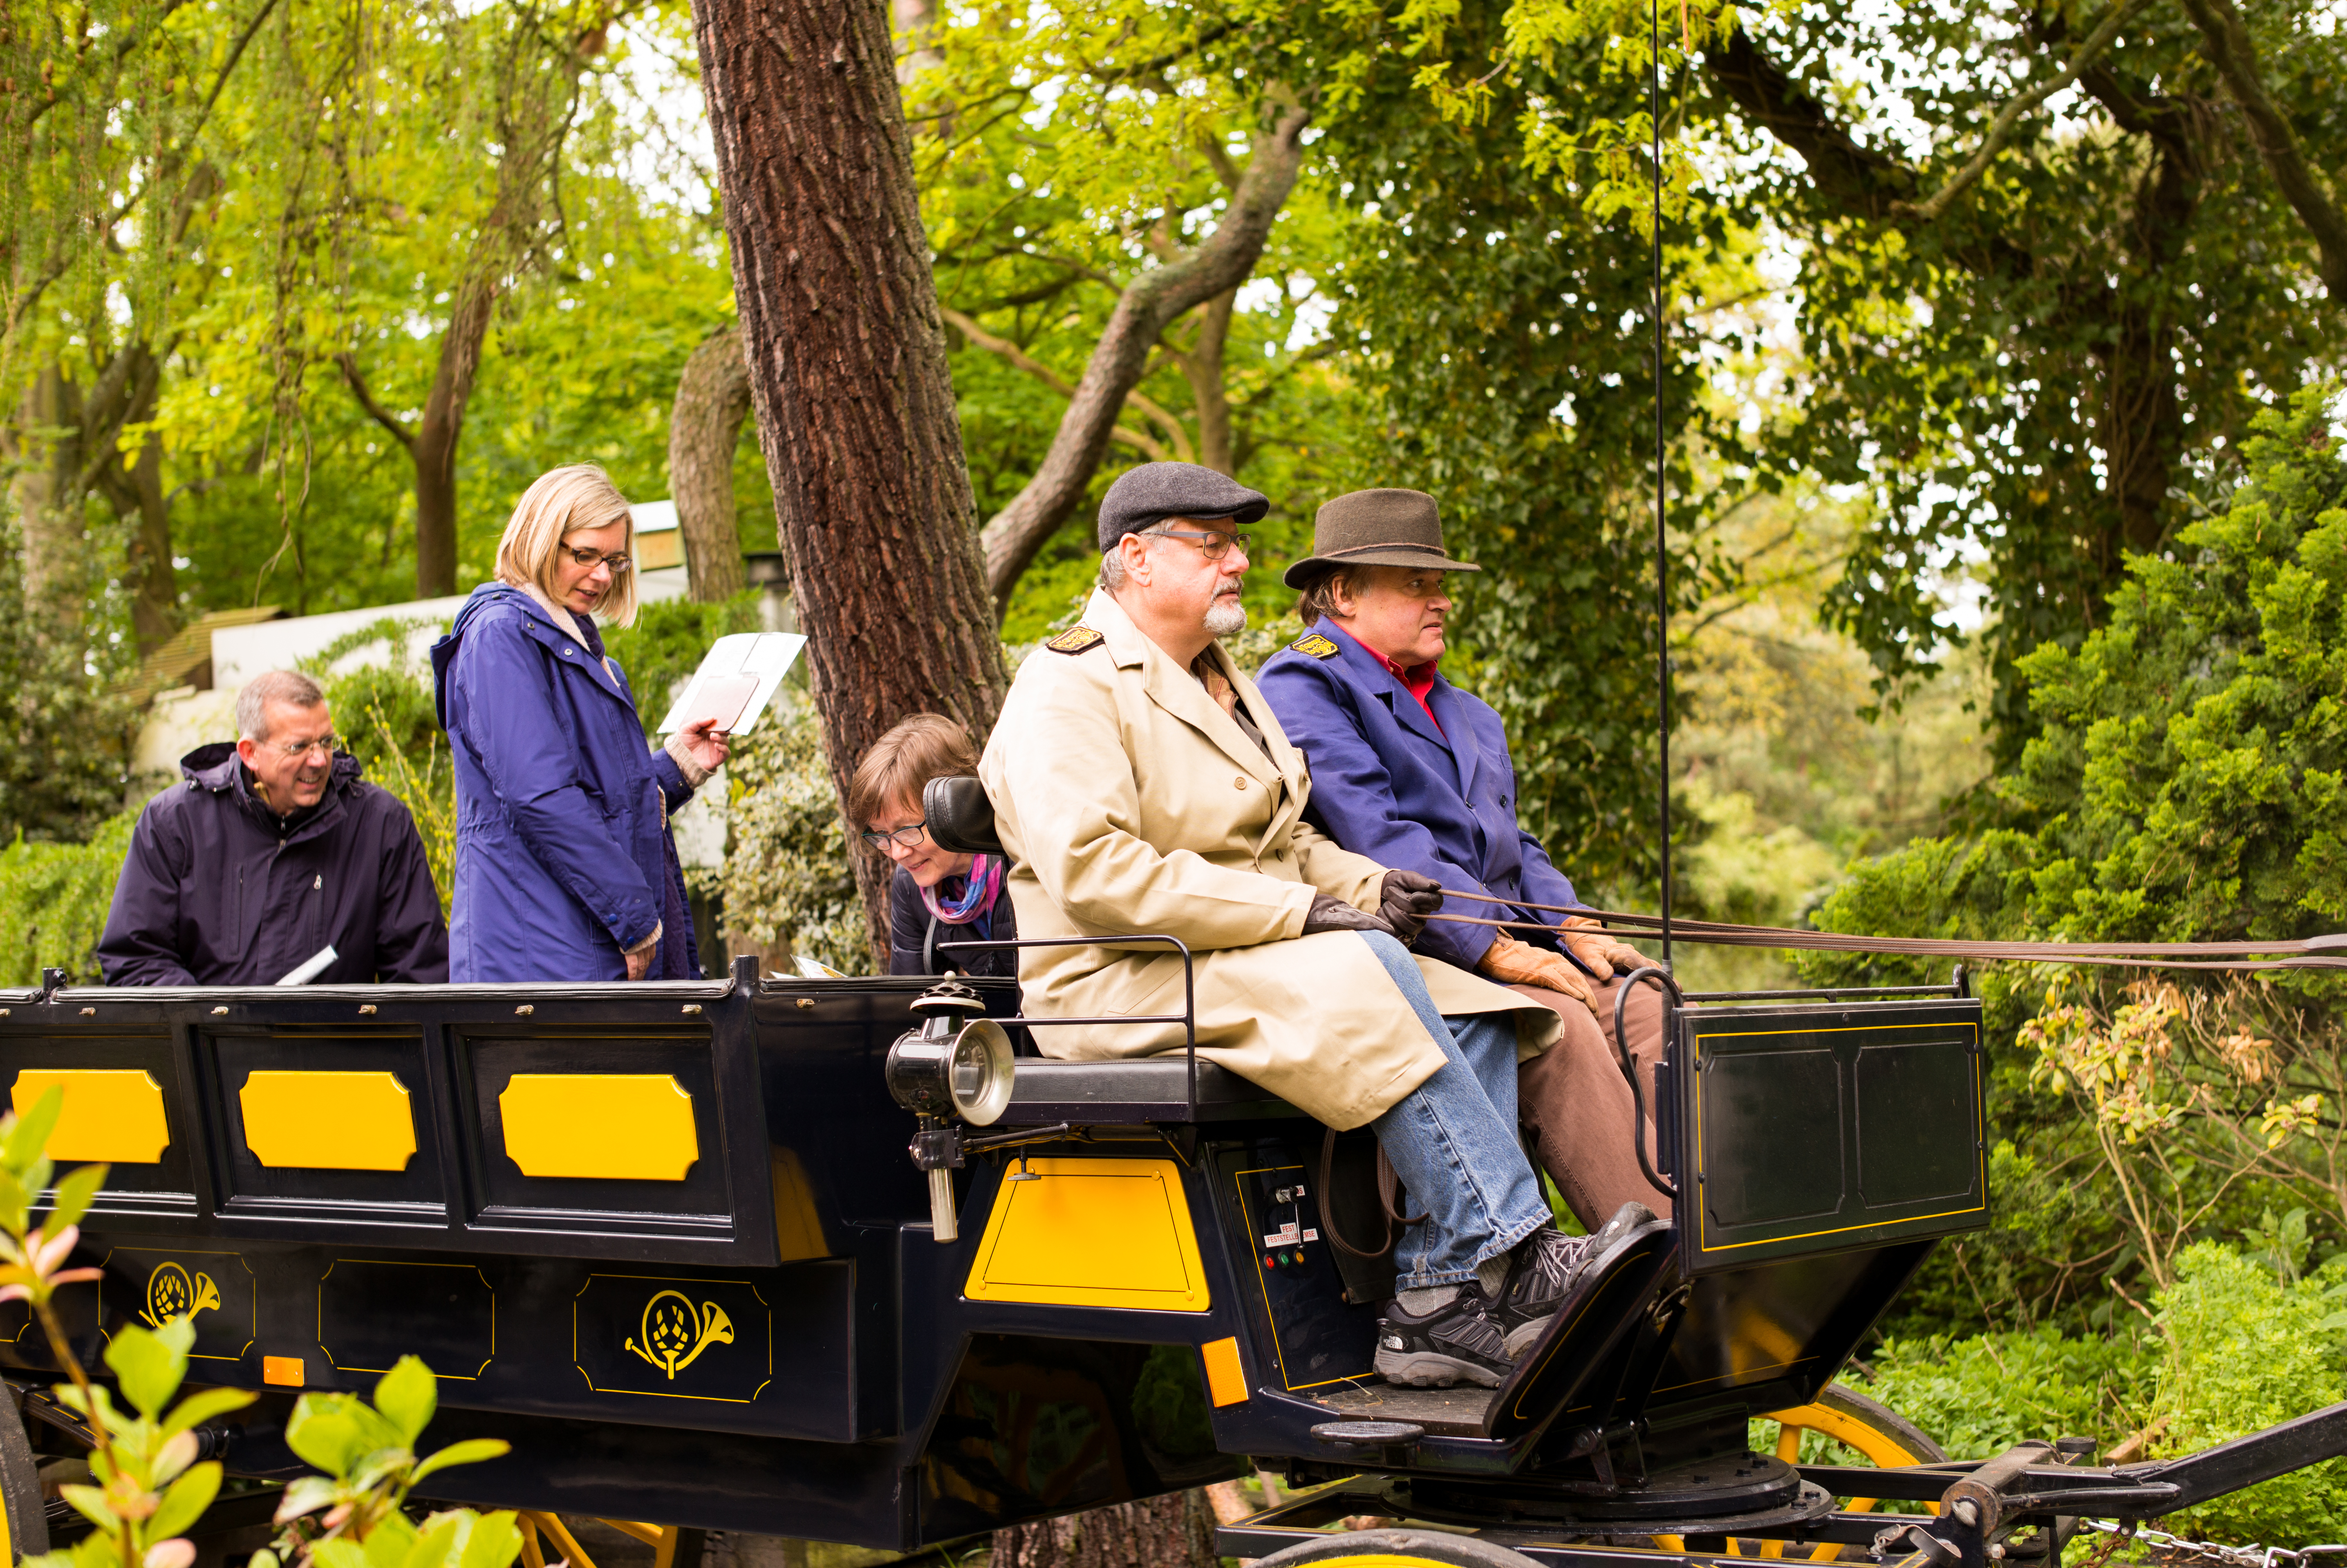
people, street, village, europe, spring, ride, outdoors, horses, outside, holland, netherlands, m, 50, carriage, leica, 240, summilux, wassenaar, coach, horsedrawn, coachman, coachmen, rijksdorp